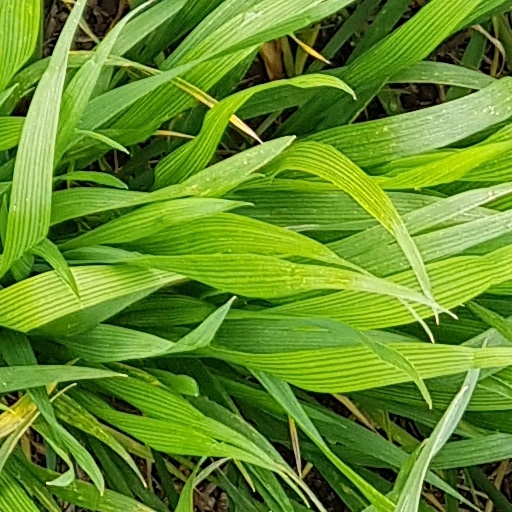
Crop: wheat